Essential Phone

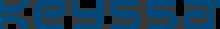
Keyssa (now owned by Molex) filed a lawsuit against Essential in October 2017

Keyssa, a startup company founded by Dr. Frank Chang, Ira Deyhimy and Gary McCormack and specializing in wireless data transmission, filed a lawsuit accusing Essential of trade secret theft in October 2017. Keyssa said it was in talks with Essential for roughly 10 months to help provide the technology behind connecting Essential's new Android phone and their planned future products. Essential wanted to incorporate a Keyssa-developed microchip in the Essential Phone to provide functionality to their modular accessories, but turned to a similar company, SiBeam, to produce the microchip. Keyssa says Essential stole its proprietary technology because the non-disclosure agreements it signed protected the two companies' meetings and prevented Essential from using those trade secrets to make commercial products.